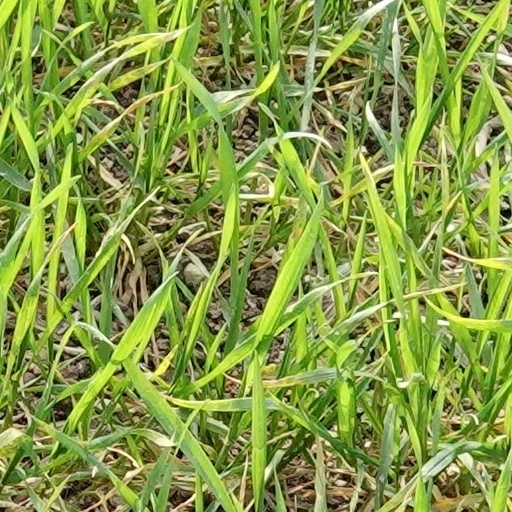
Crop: wheat